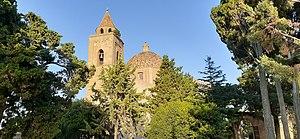
Villanovafranca est une commune italienne d'environ 1 400 habitants, située dans la province du Sud-Sardaigne, dans la région Sardaigne, en Italie.